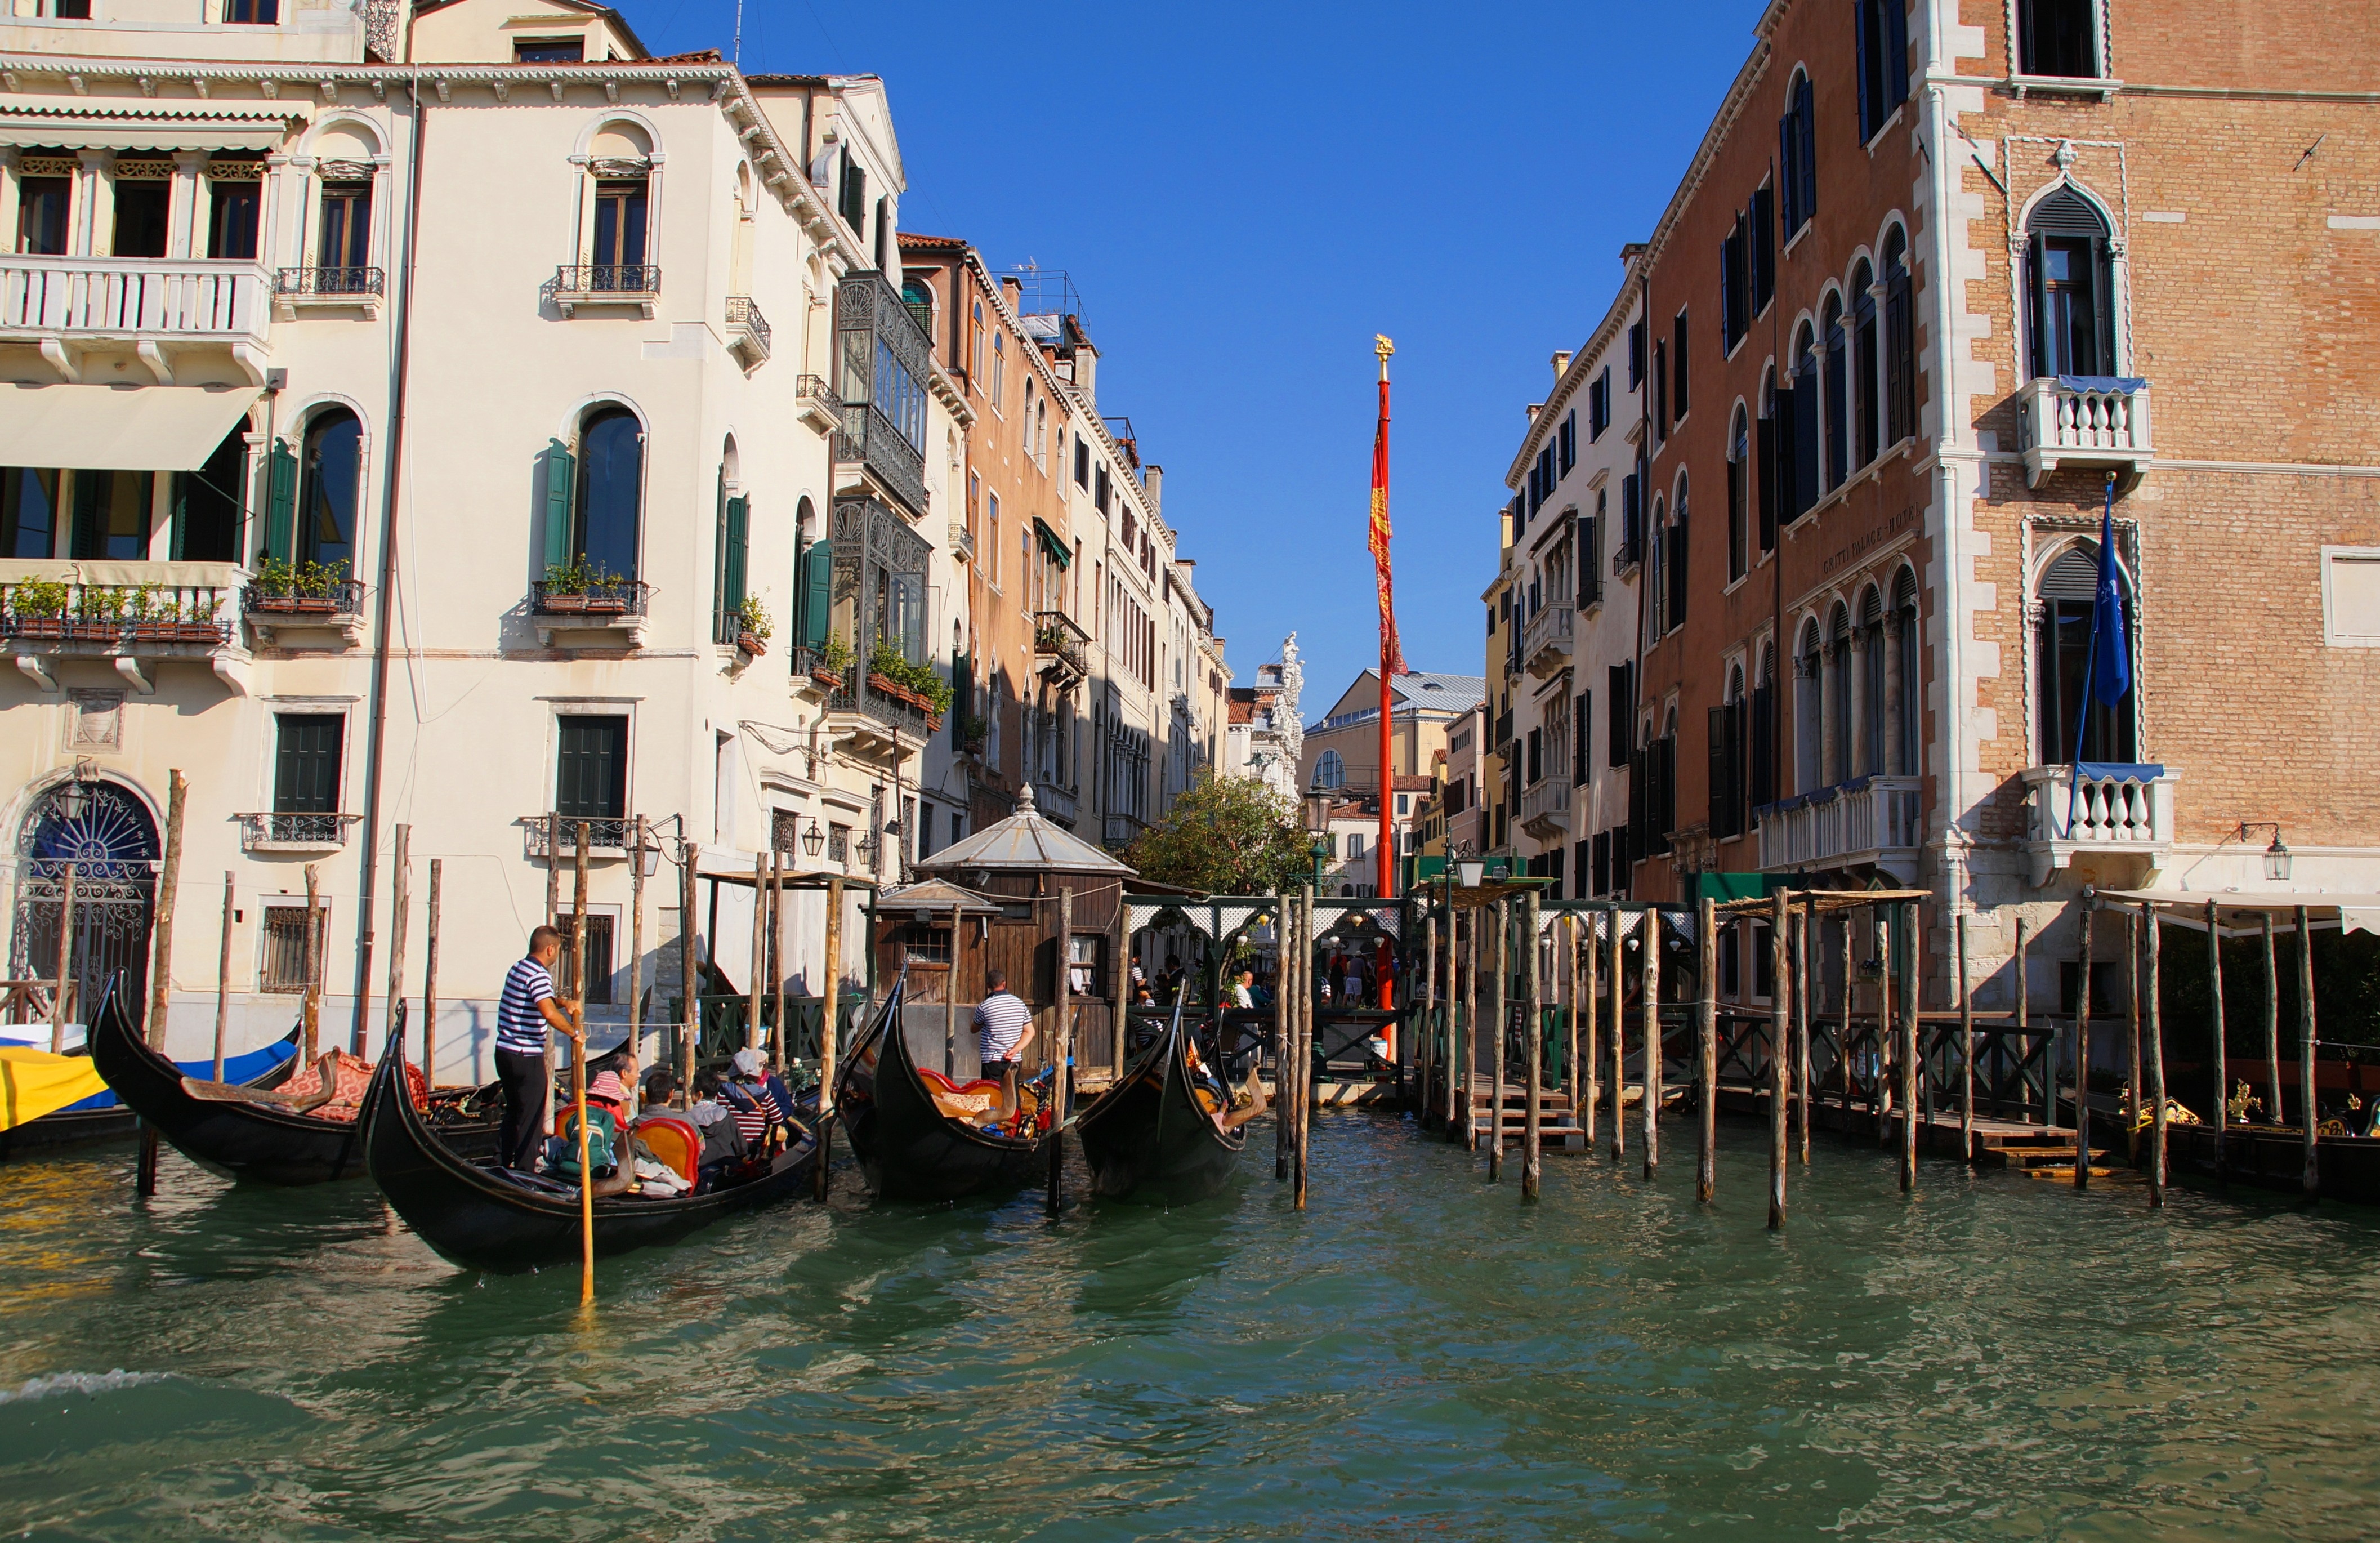
boat, canal, boot, vehicle, romance, italy, venice, tourism, waterway, boating, channel, gondola, gondolas, watercraft